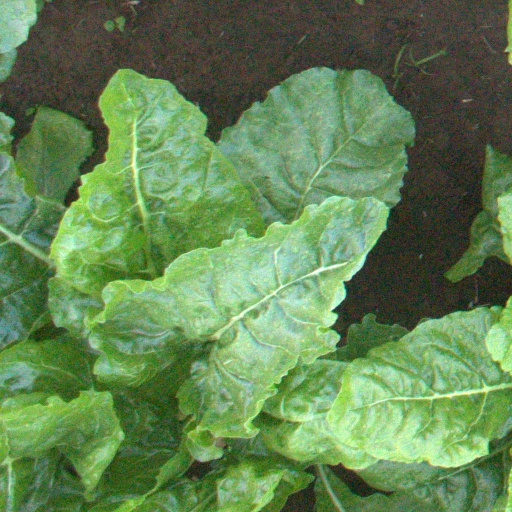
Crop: sugar beet